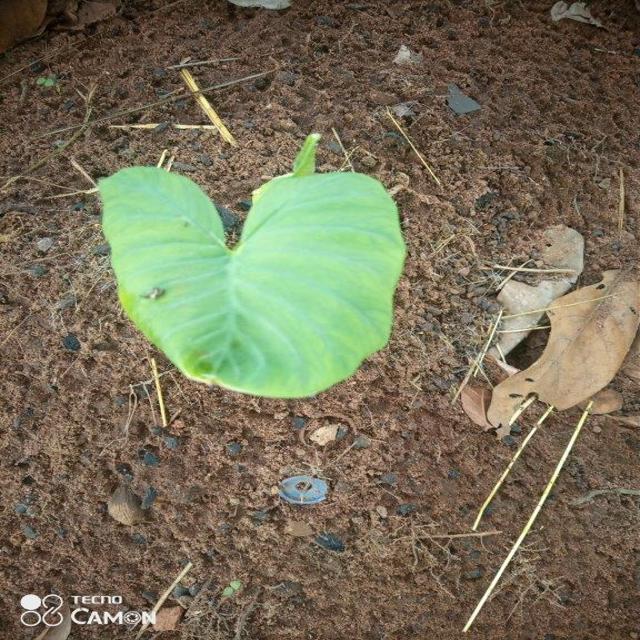
Label: Healthy